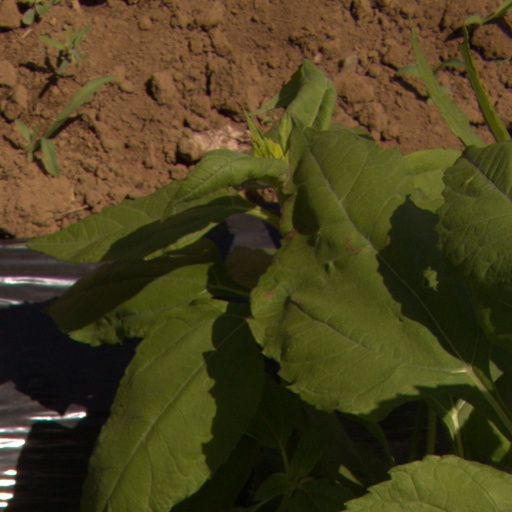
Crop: Jerusalem artichoke